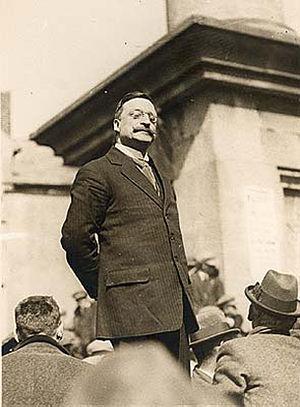
Arthur Griffith était un journaliste et homme d'État irlandais à l’origine de la fondation du Sinn Féin. Il dirigea, avec Michael Collins, la délégation irlandaise chargée de négocier le traité anglo-irlandais de 1921 et occupa le poste de président du second Dáil Éireann de janvier à août 1922.